Albanian–Ottoman Wars (1432–1479)

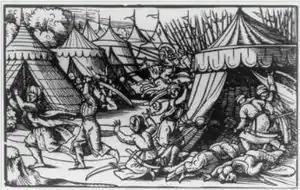
Albanian assault on the Turkish camp during the battle

With the accompaniment of loud noise made from metallic tools and weapons being clapped together, the Albanians charged into the Turkish camp. The Ottomans were caught by surprise and, despite their large numbers, were terrified by the fury of the Albanian assault, thinking they were attacking in larger numbers than they actually had. Hamza tried to reorder his men, assuring them that the Albanians were few. Isak bey, tried to send reinforcements to Hamza's men, but the arrival of new Albanian contingents forced him to turn his attention. A series of cavalry charges and counter-charges kept the battle moving with a rain of missiles and arquebusiers forcing the Ottomans into the heart of the camp. Seeing that they were surrounded, the Ottoman force began to panic and melted away. Hamza was thus captured, though Isak bey fled. The Ottoman dead may have been as high as 30,000, but it is unlikely that they suffered more than 15,000 deaths. In addition, 15,000 men were taken prisoner, twenty-four standards were captured, and all the riches in the camp were lost to the Albanians. A multitude of men were also captured, among them Hamza Kastrioti. The fallen Albanian warriors were buried in the Cathedral of St. Mary in the village of Shumri ( east of Mamurrasi) near the battlefield.